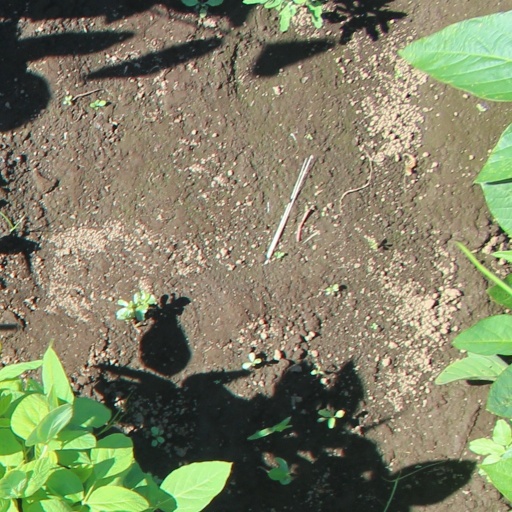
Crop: soybean